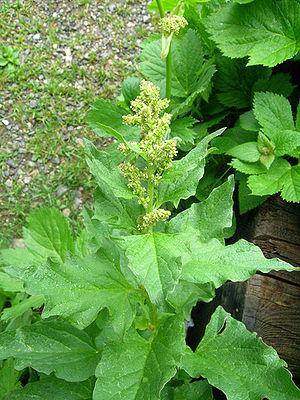
Le Massif du Vercors propose une très riche variété de fleurs avec plus de 1800 espèces végétales.
Cette liste de Tracheophyta de Bosnie-Herzégovine, ainsi que d’espèces introduites est un aperçu incomplet d’espèces de mousses, de fougères, de gymnospermes et d’angiospermes citées dans la littérature disponible en langues bosniaque, croate, serbe et serbo-croate. Cet aperçu n’inclue pas des espèces cultivées ni celles occasionnellement introduites.
Blitum bonus-henricus ou Chenopodium bonus-henricus, le Chénopode bon-Henri, Ansérine bon-Henri ou Herbe du bon Henri, est une espèce de plantes angiospermes du genre Blitum de la famille des Chenopodiaceae ou des Amaranthaceae selon les classifications. C'est une plante herbacée dont les feuilles et les inflorescences sont consommées cuites. Son nom vient du roi Henri IV qui aurait découvert son importance sur le plan culinaire.